Historiography of the Crusades

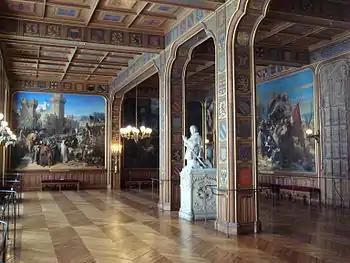
The Salle des Croisades, at Versailles; used to justify French colonial ambitions in the Eastern Mediterranean

After the loss of Syria and Palestine to the Mamluks and especially the fall of Acre in 1291, the writing of Latin crusade histories decreased, and a new genre of recovery texts developed. These were treatises or memoranda extolling projects and strategy for the recovery of the Holy Land or . Writers such as Fidenzio of Padua, Marino Sanudo Torsello's , Philippe de Mézières, Bertrandon de la Broquière, Ramon Llull, and Pierre Dubois wrote and circulated such works in large numbers but varied widely in practicality and influence. Sanudo's sources included the 13thcentury by Dominican friar Vincent of Beauvais.